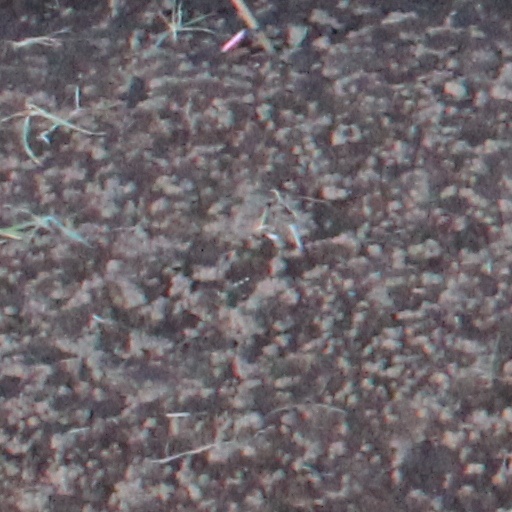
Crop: wheat